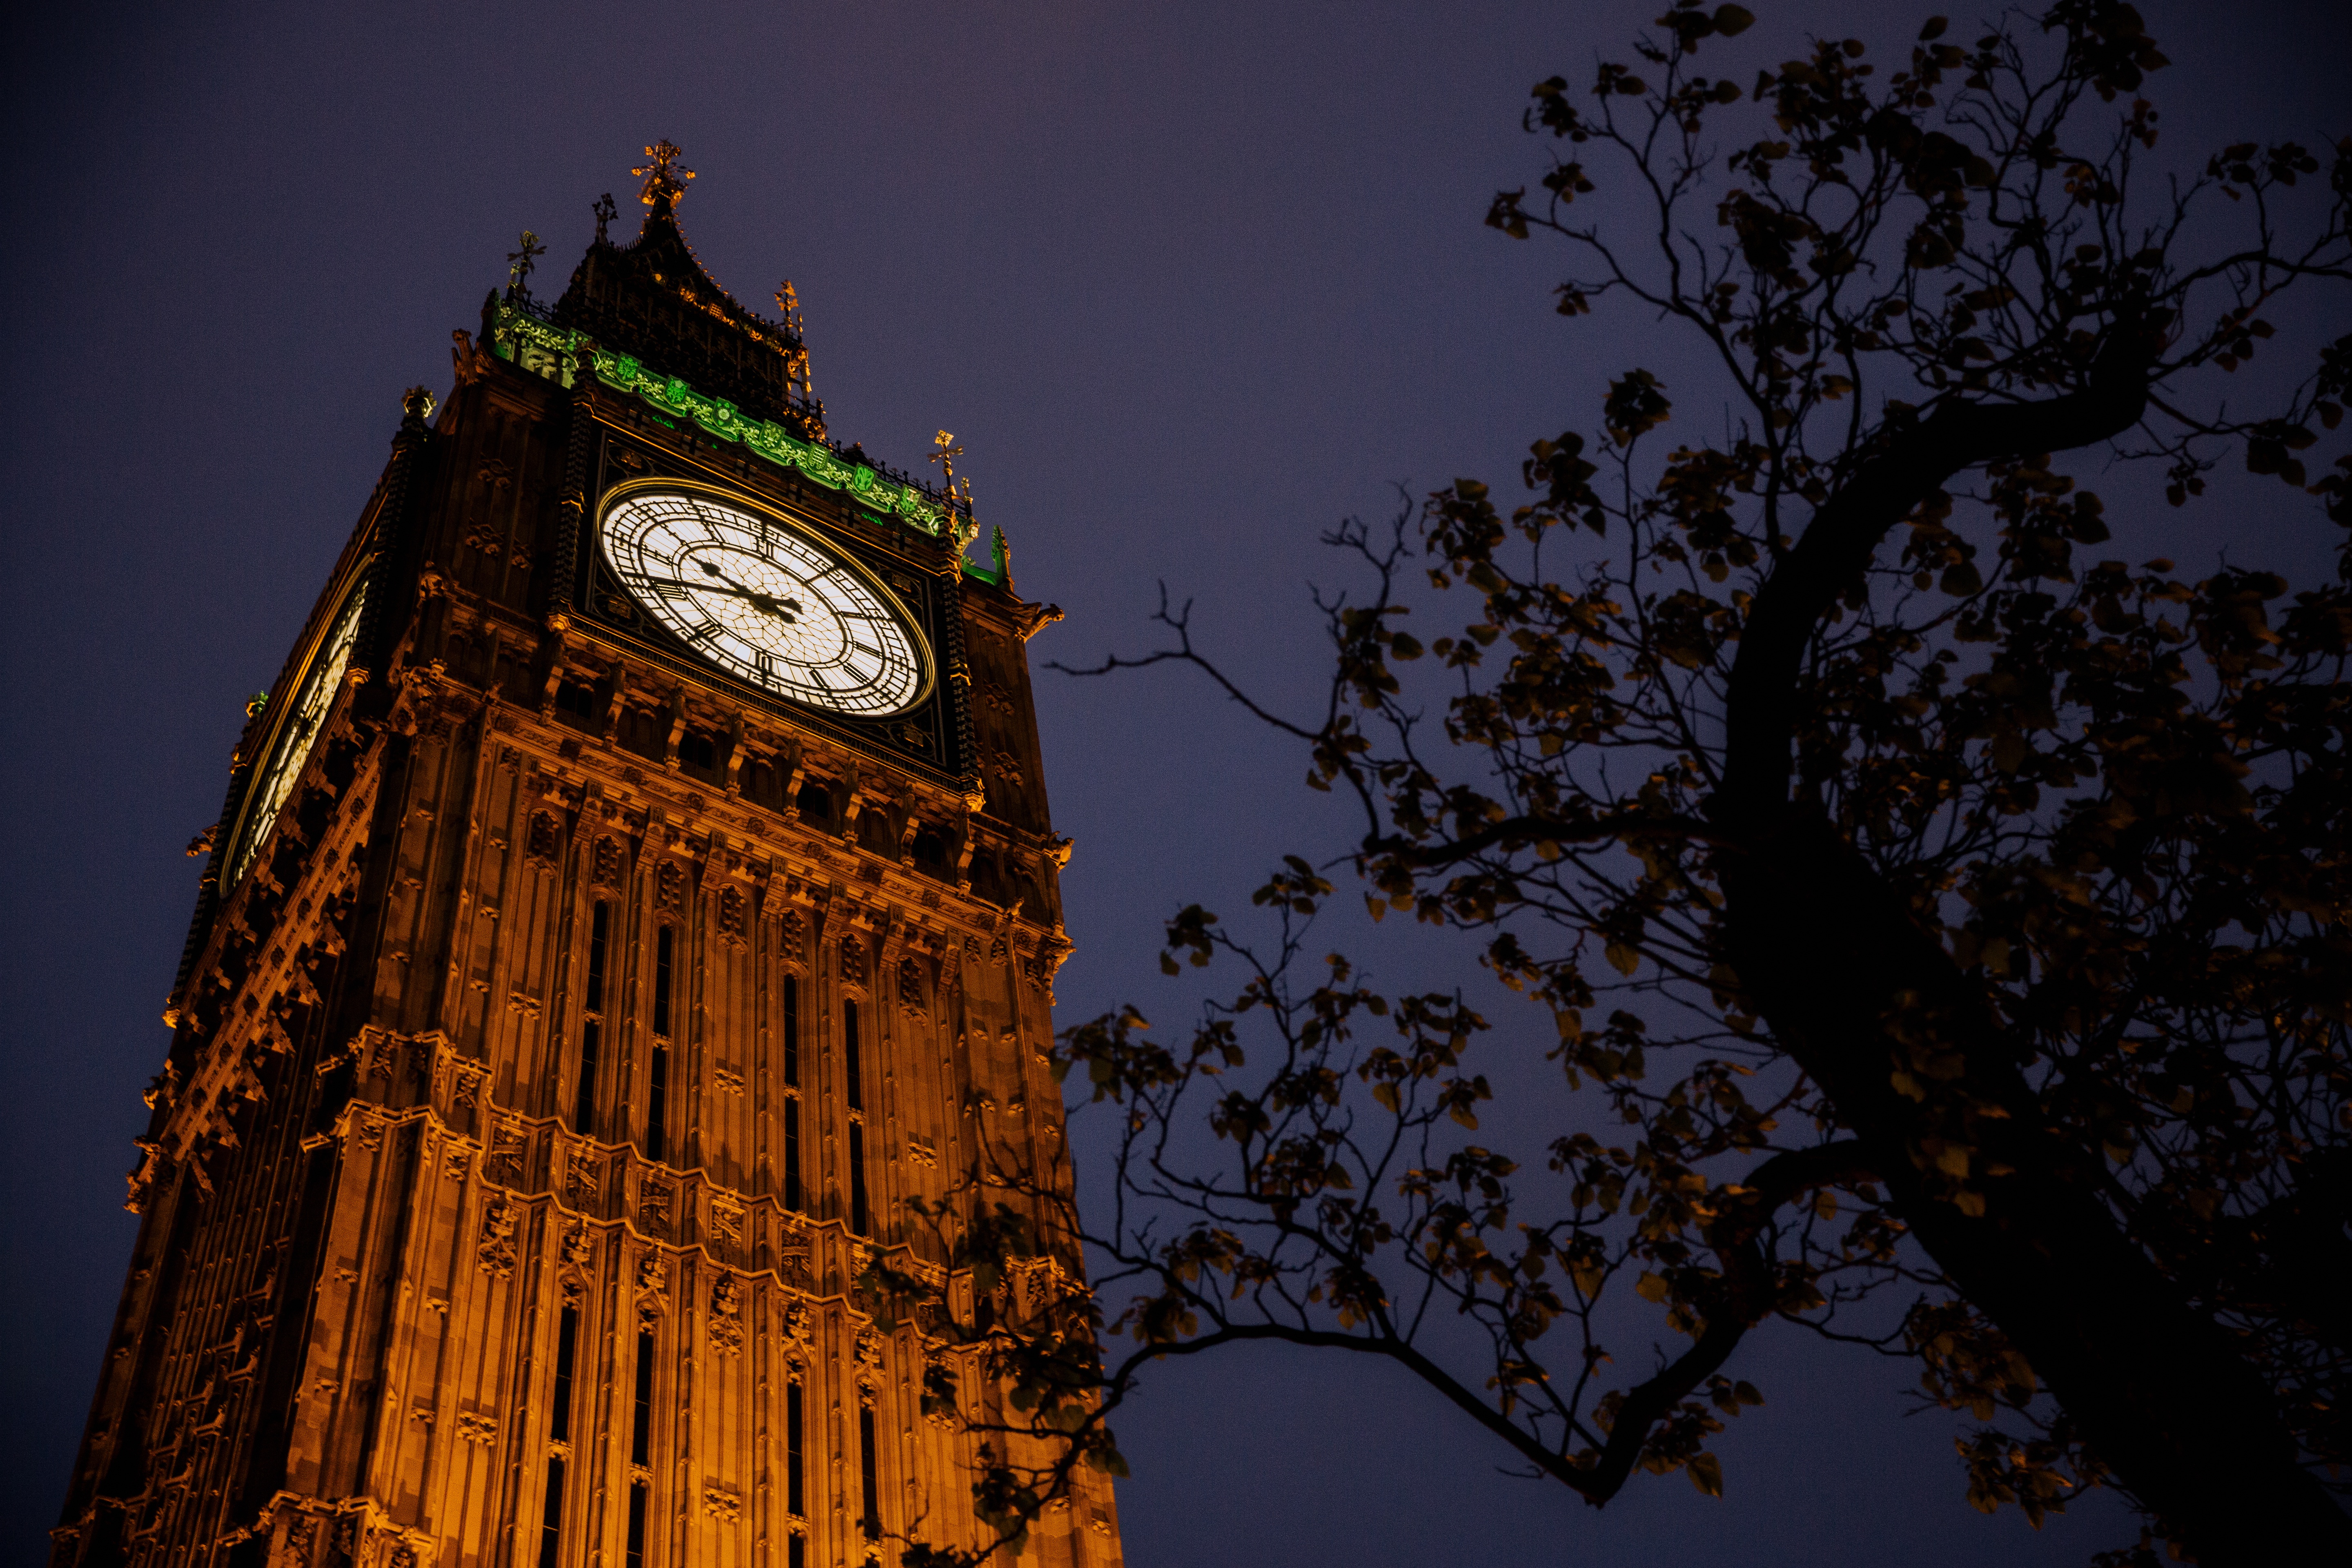
sky, night, dusk, evening, reflection, tower, landmark, darkness